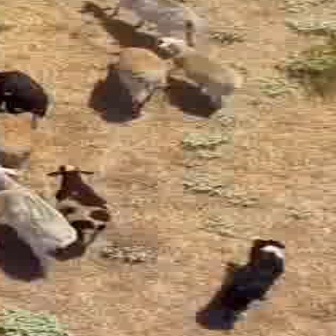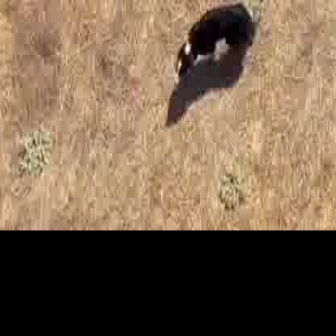
  Please identify the target specified by the bounding box [195,236,281,322] in the first image and locate it in the second image. Return the coordinates in [x_min,y_min,x_max,y_max] format.
Answer: [172,0,256,83]